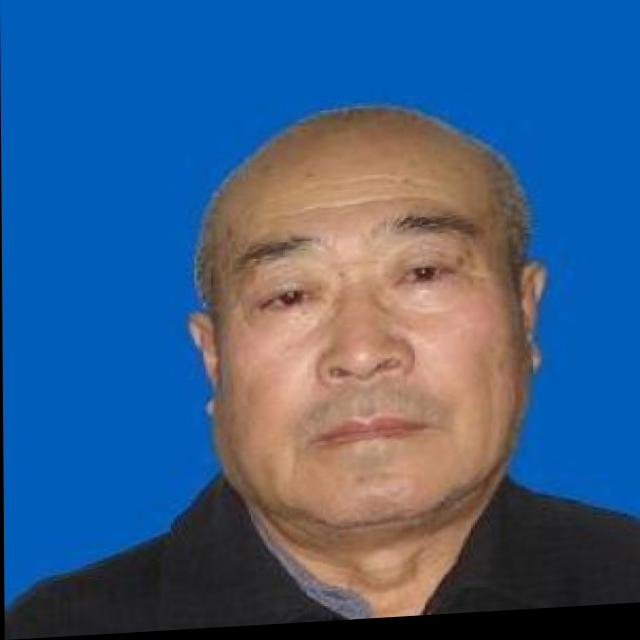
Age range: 45-64